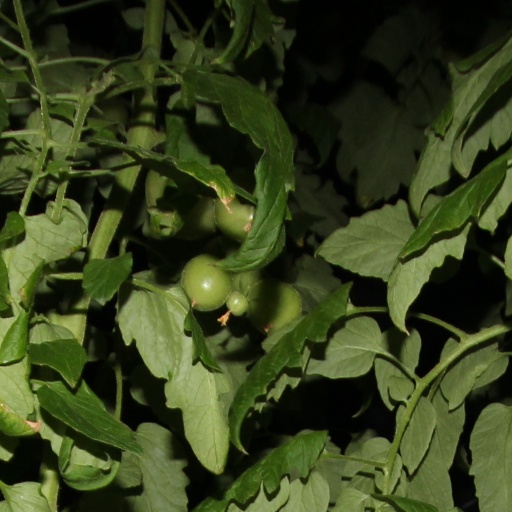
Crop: tomato